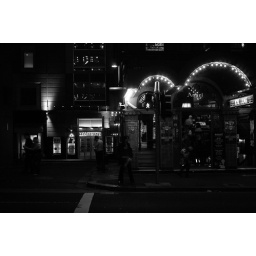
and thus the street looked like a set in a theater